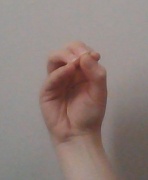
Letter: ha